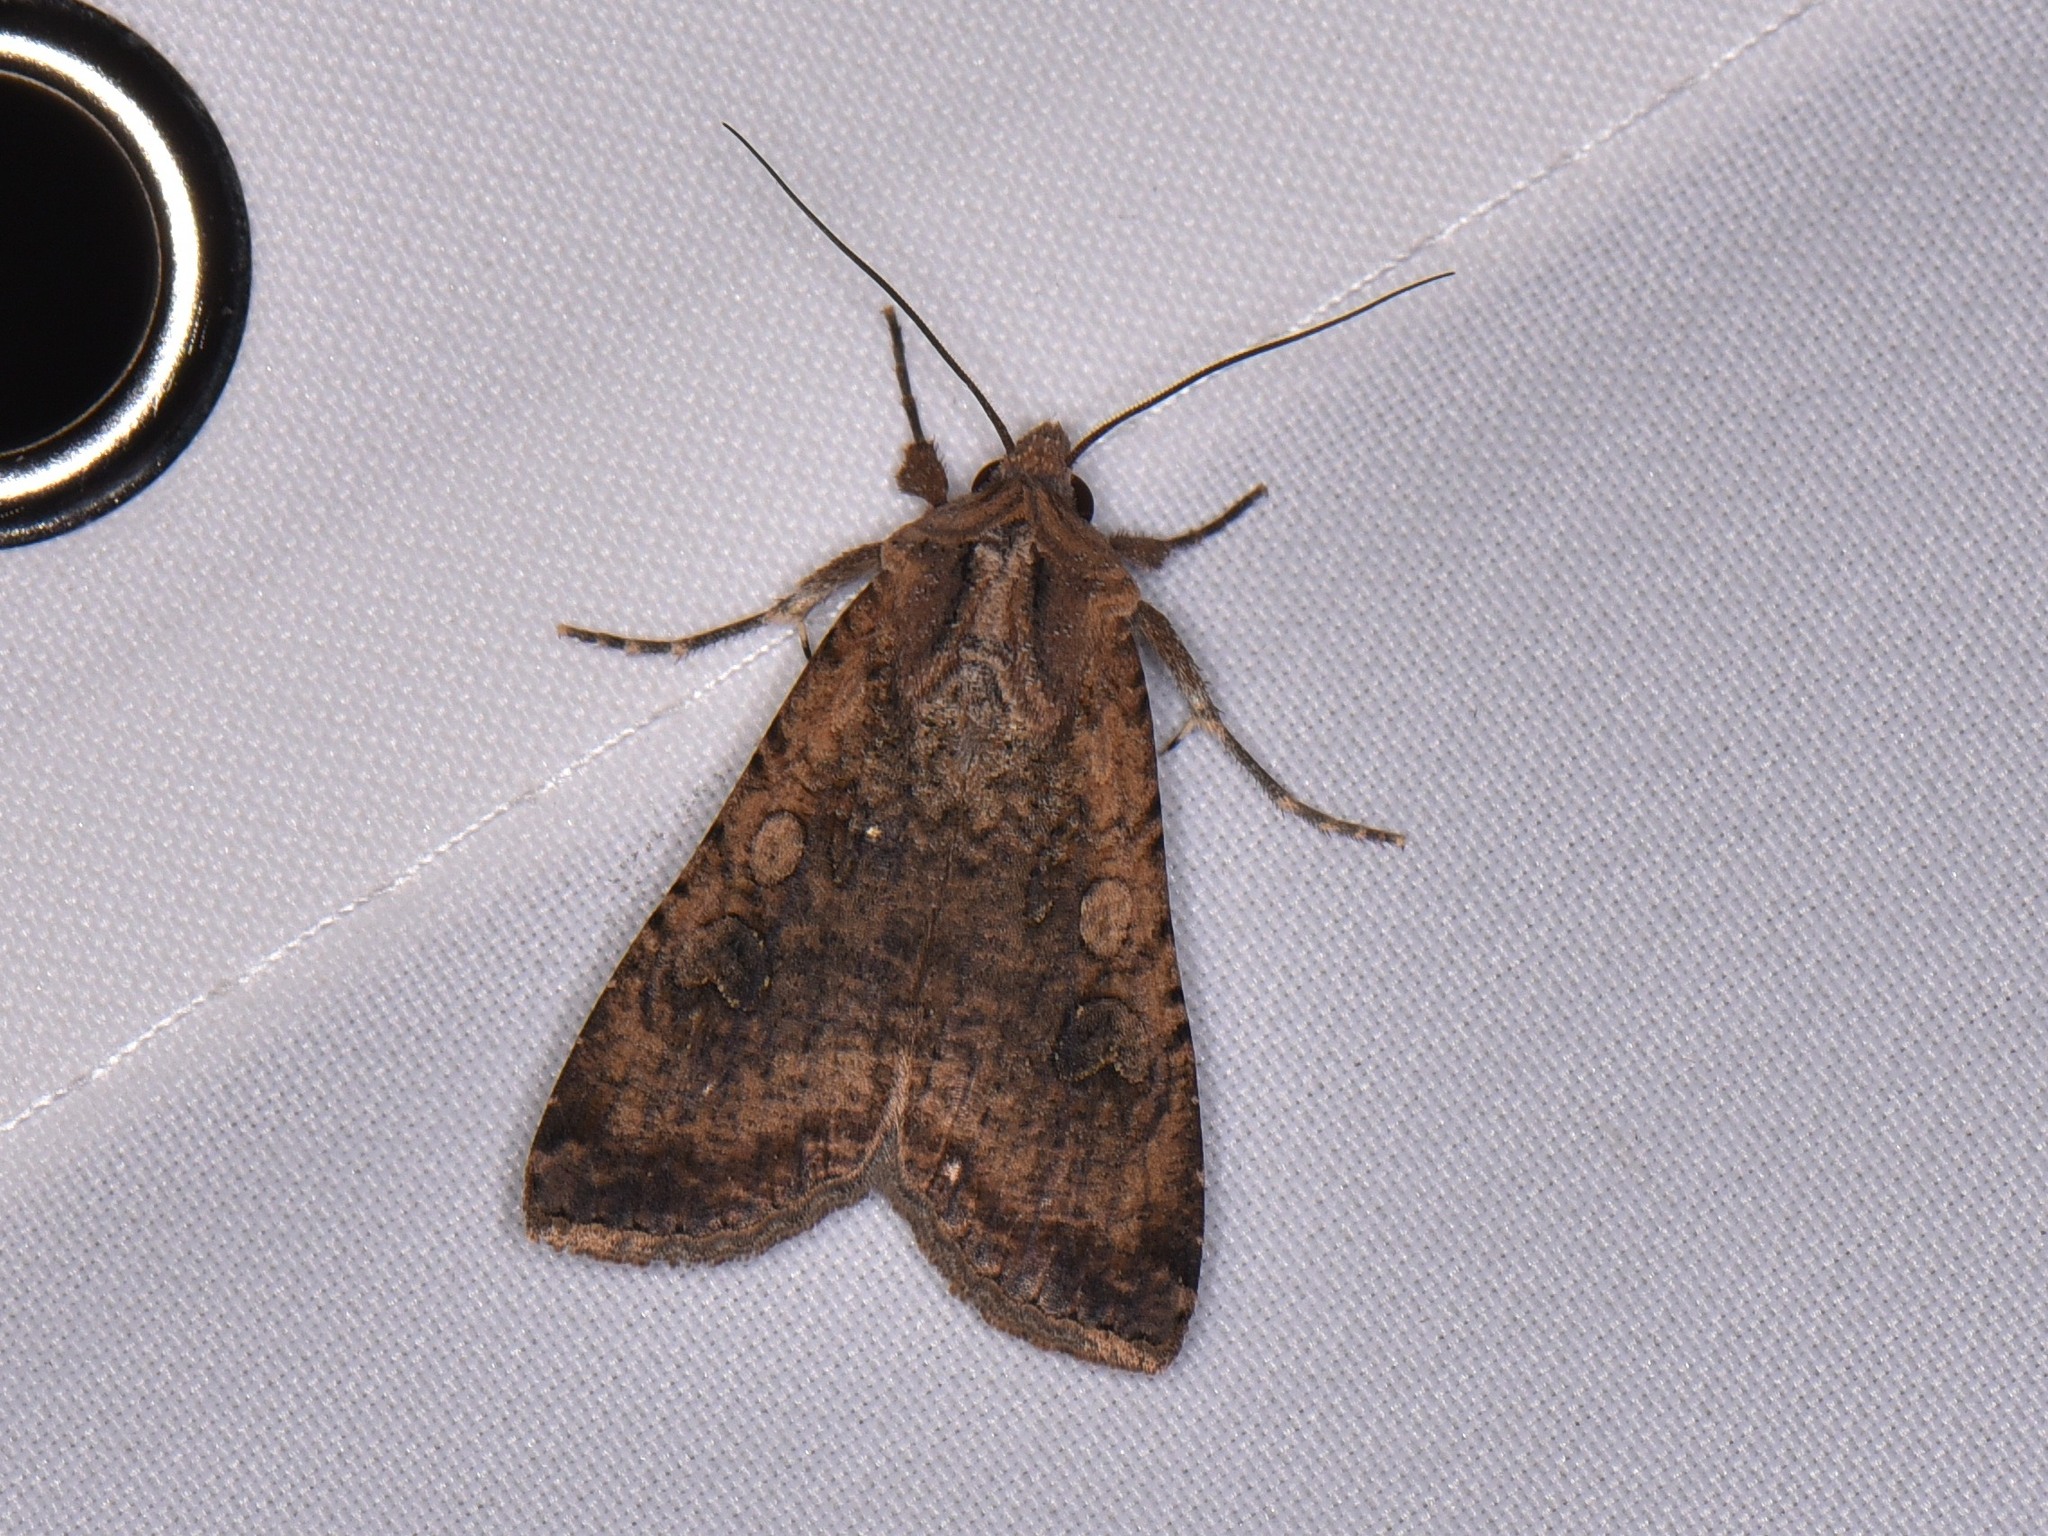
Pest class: cutworms